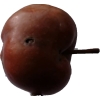
Label: Apple 18